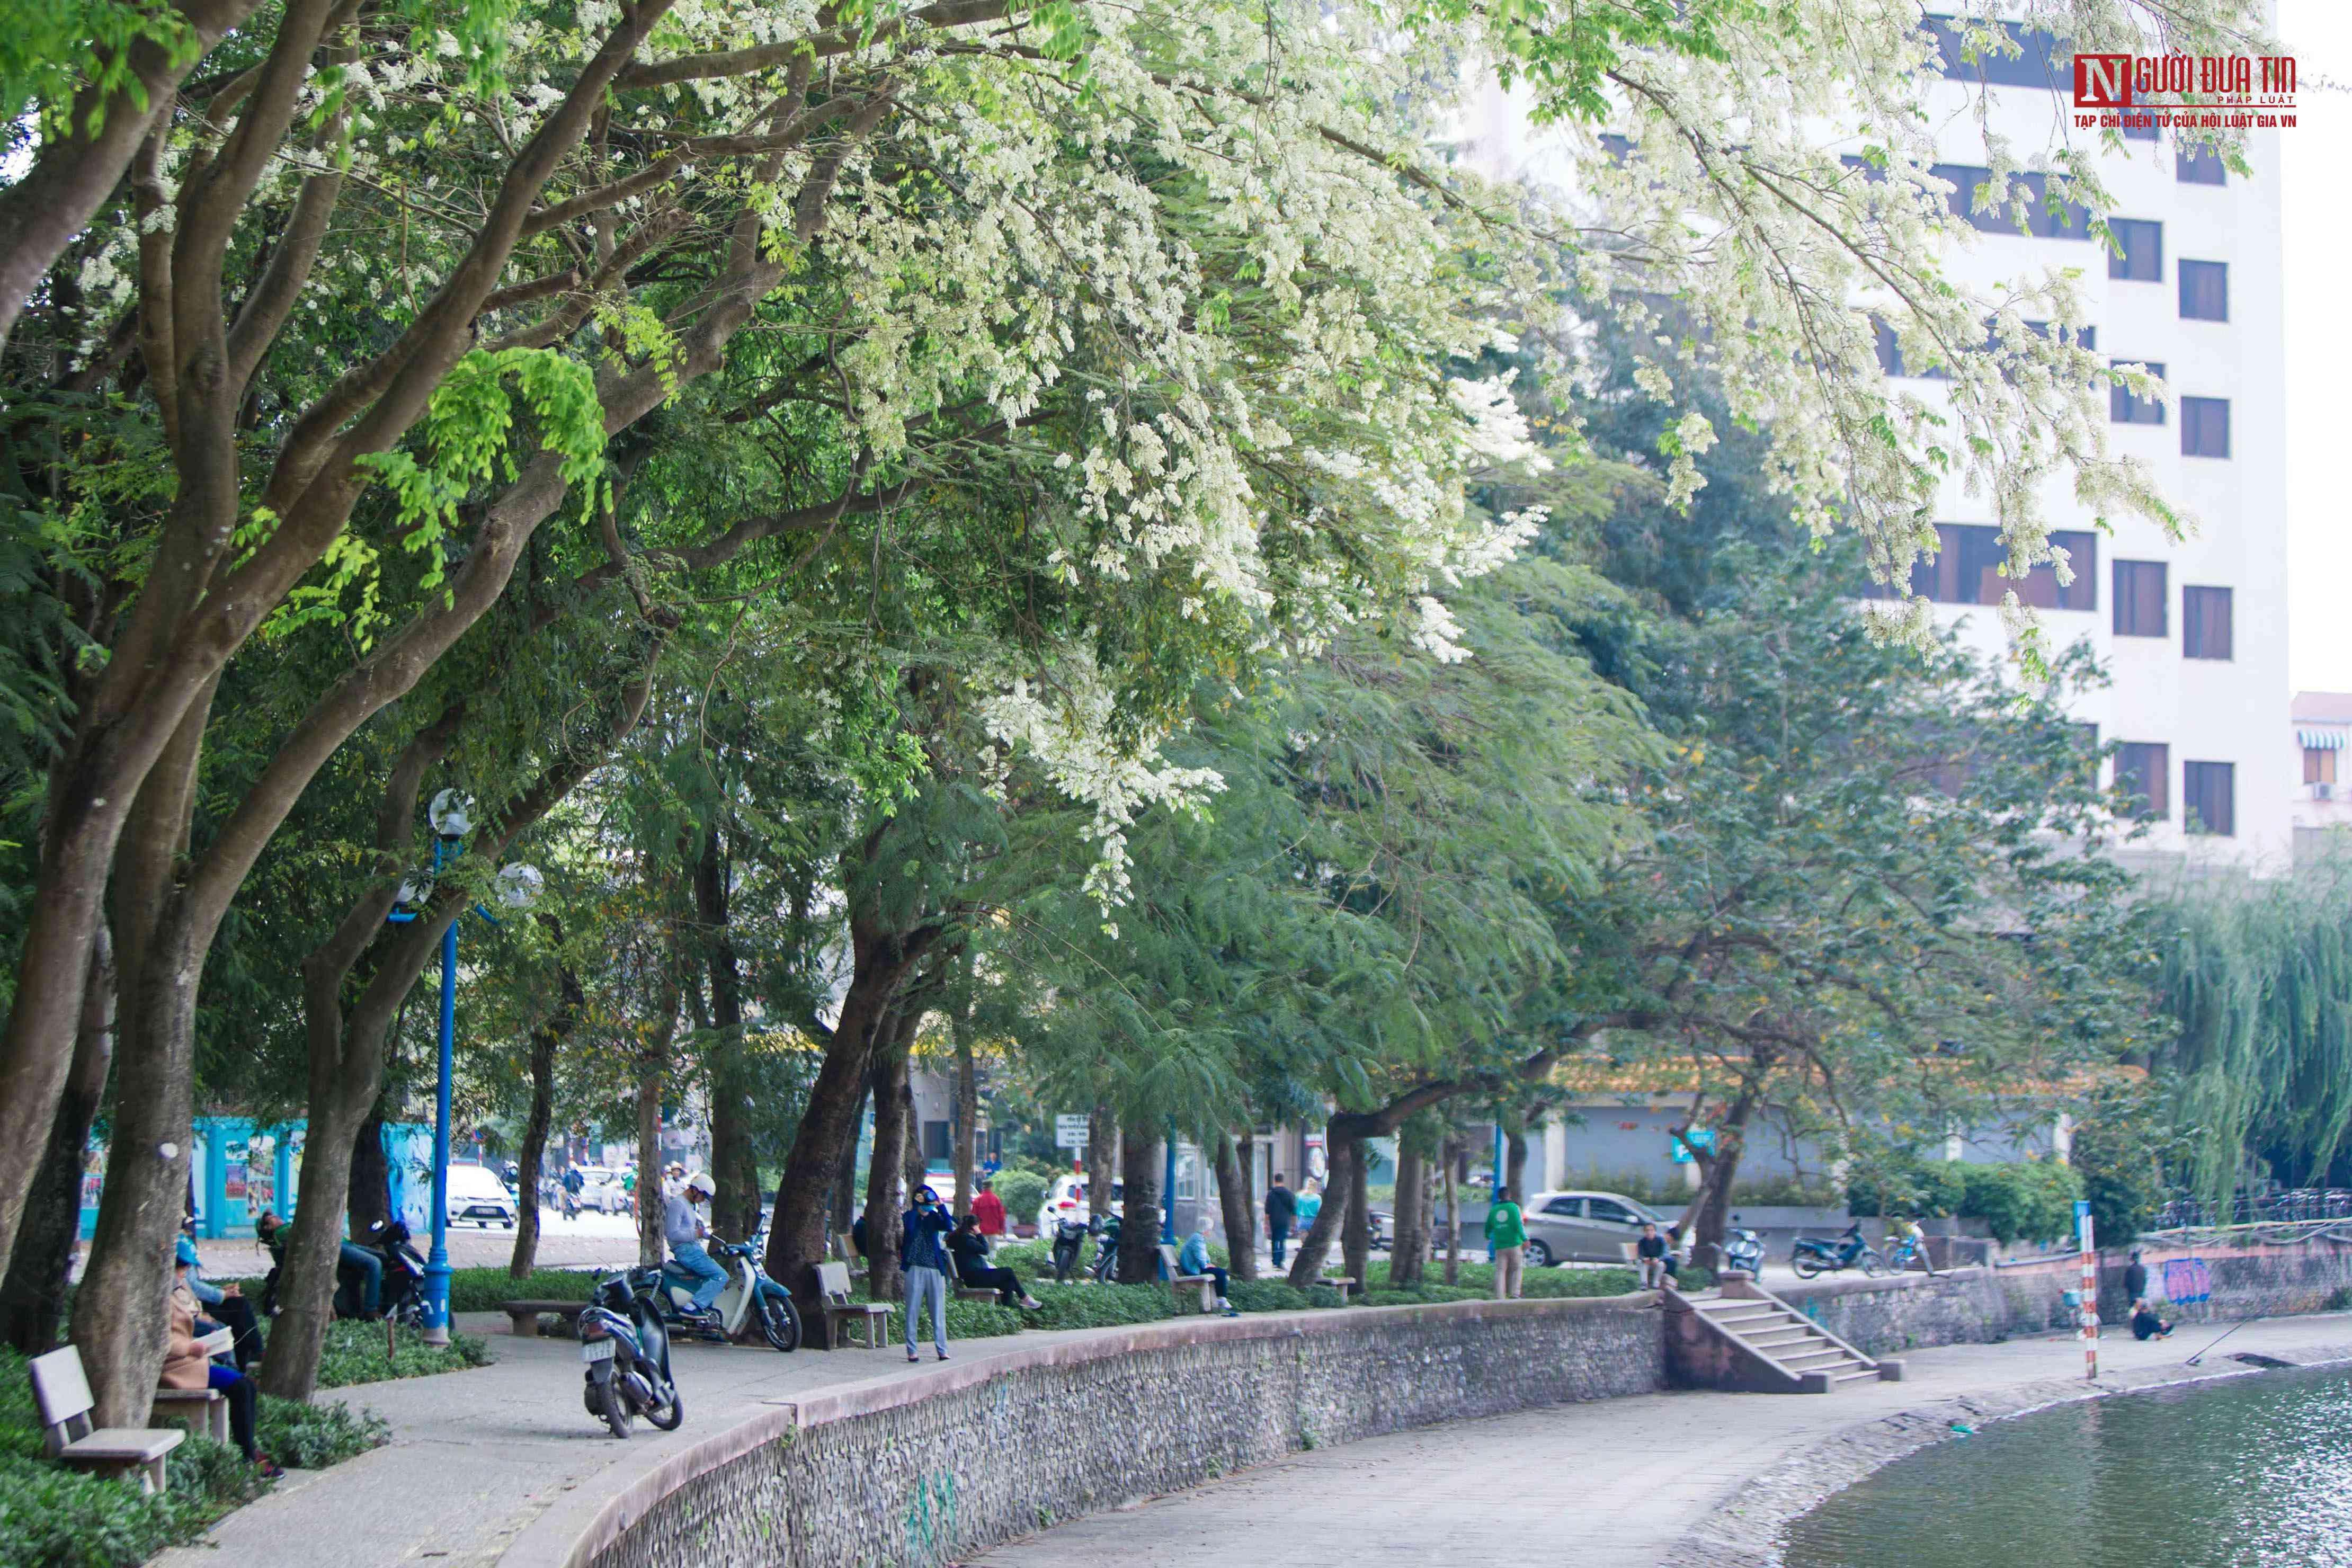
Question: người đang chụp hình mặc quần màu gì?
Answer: người đang chụp hình mặc quần màu xám